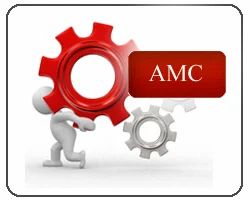
Label: Comprehensive_Maintenance_Service